Glanes de Woronince

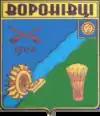
Coat of arms of Voronivtsi

Glanes de Woronince ("Gleanings from Woronińce", or "Harvest at Woronińce"), S. 249, is a suite of three piano pieces by Franz Liszt, written in 1847 at Woronińce, now (Ukrainian: Воронівці), the Ukrainian estate of Princess Carolyne zu Sayn-Wittgenstein.